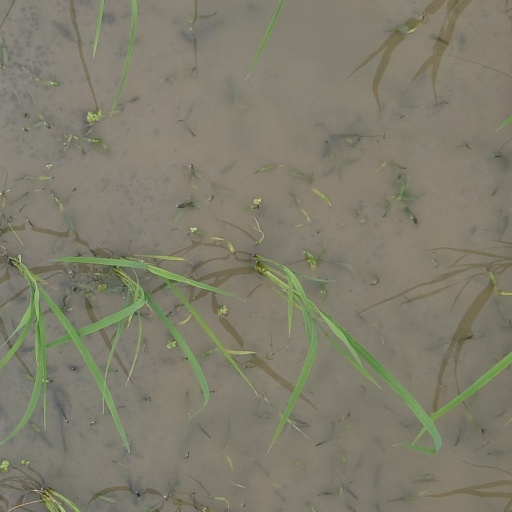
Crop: rice